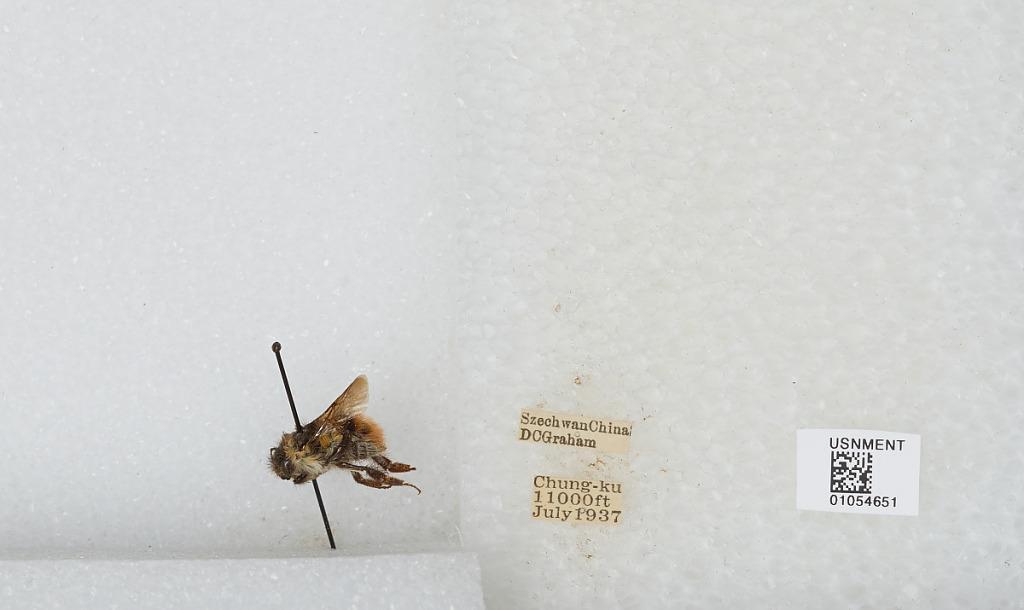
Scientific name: Bombus sp.
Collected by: D. Graham
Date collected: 1937-7-
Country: China
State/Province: Sichuan
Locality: Chung-ku